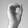
ASL letter: O